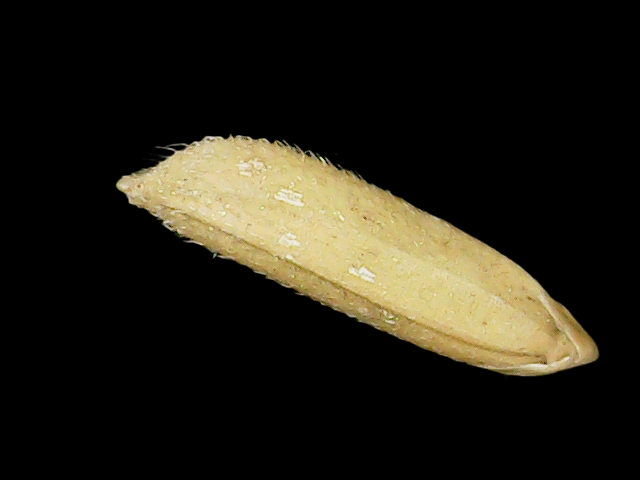
Rice variety: Binadhan16